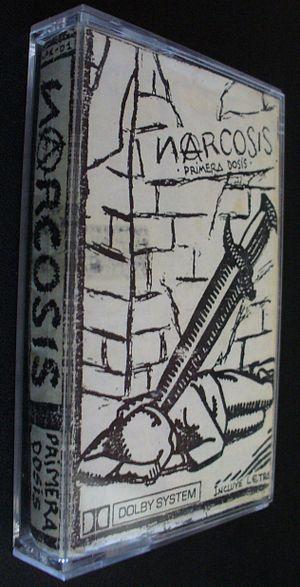
Narcosis est un groupe de punk rock péruvien, originaire de Lima. Bien qu'actif pendant à peine un an, Narcosis est considéré comme l'un des groupes les plus importants du rock péruvien. Leur premier album, Primera Dosis, est autoproduit, sorti sous format cassette audio, et est considéré comme une « exception [musicale] » et un « point de repère » pour les rockeurs péruviens, et le « plus copié, recopié, piraté de l'histoire du rock péruvien. »